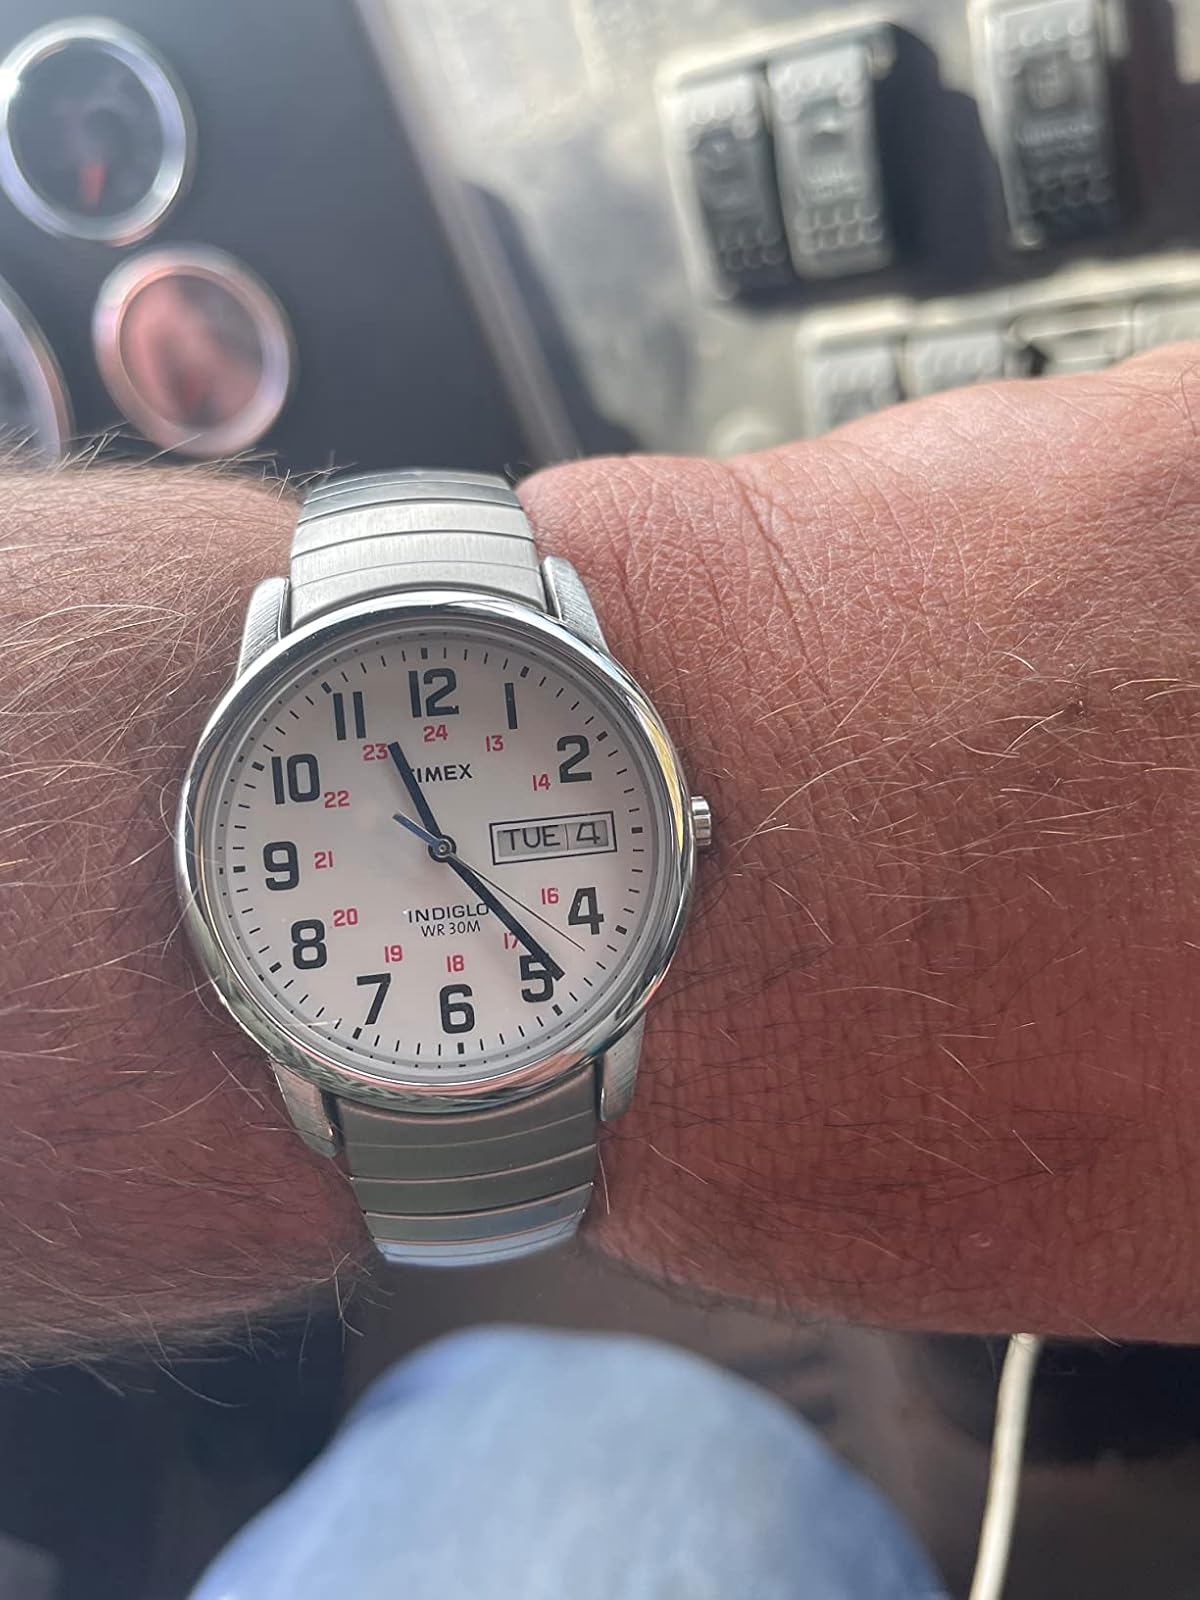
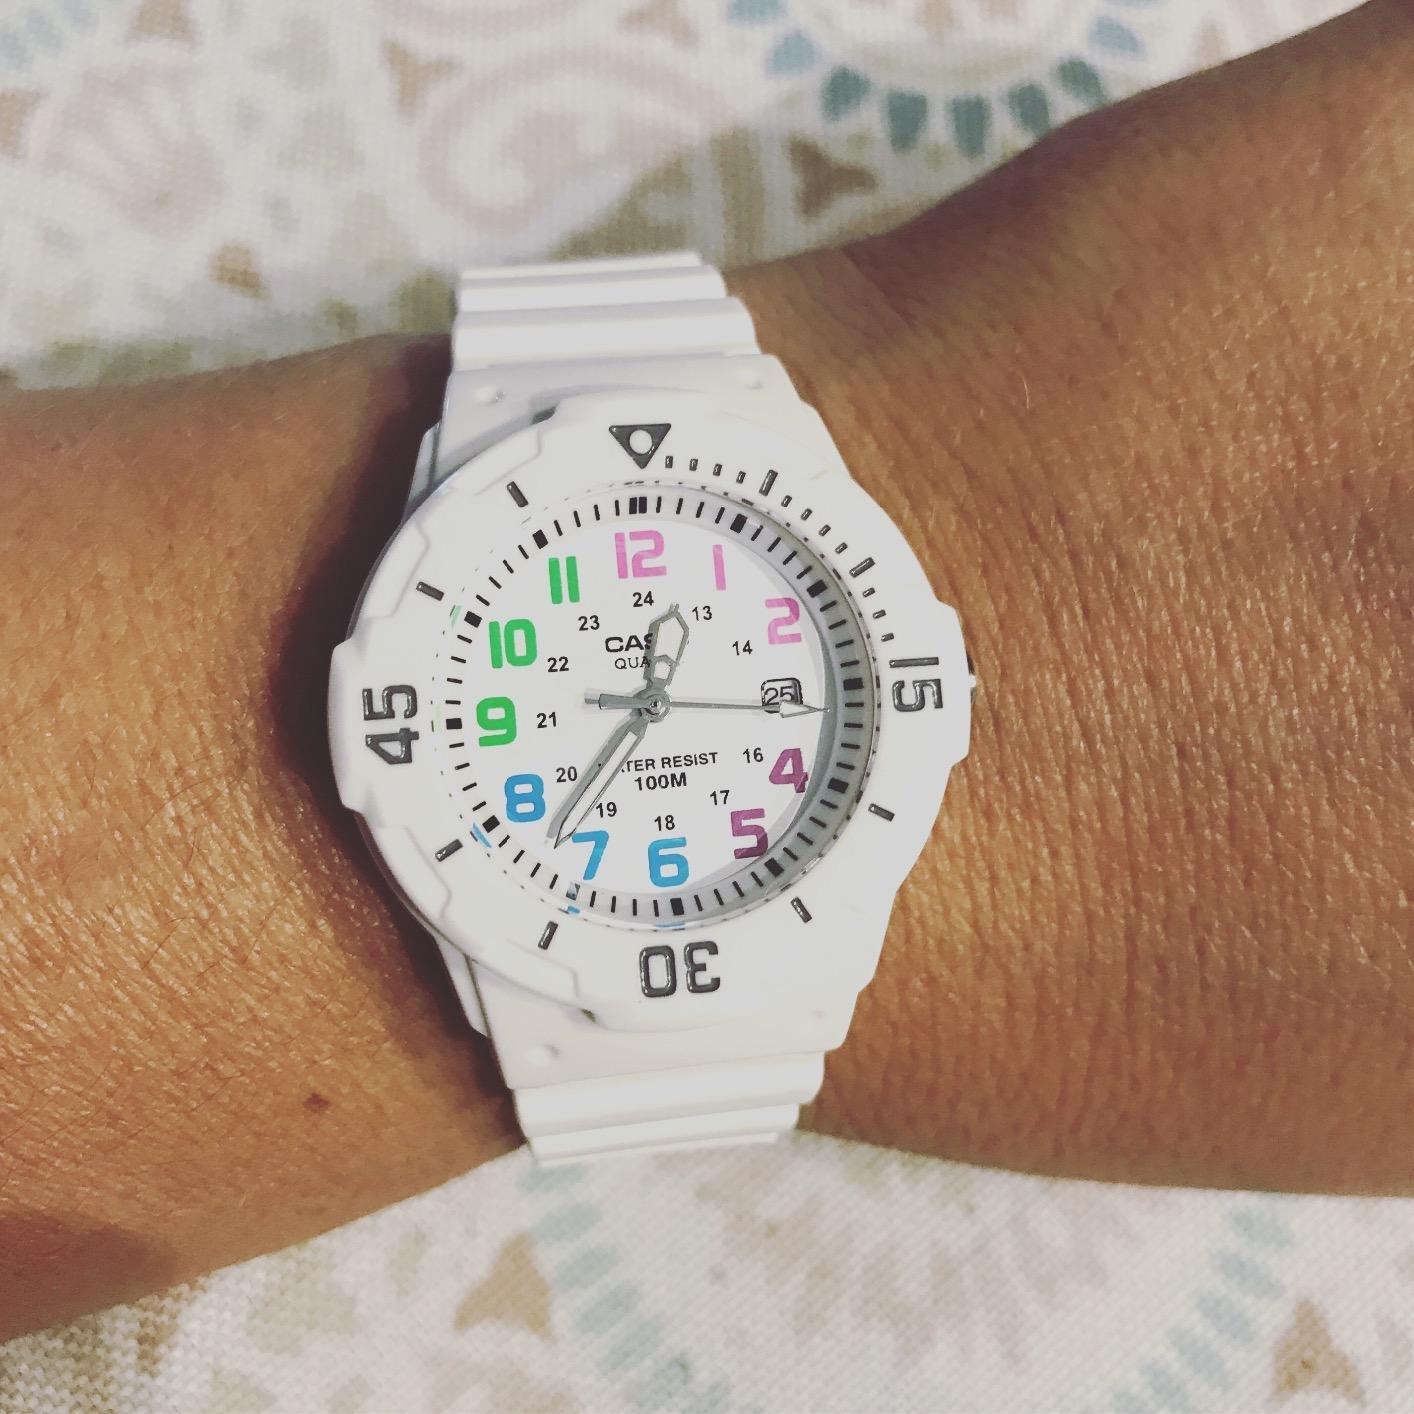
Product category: accessories_watch
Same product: no